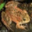
Label: frog